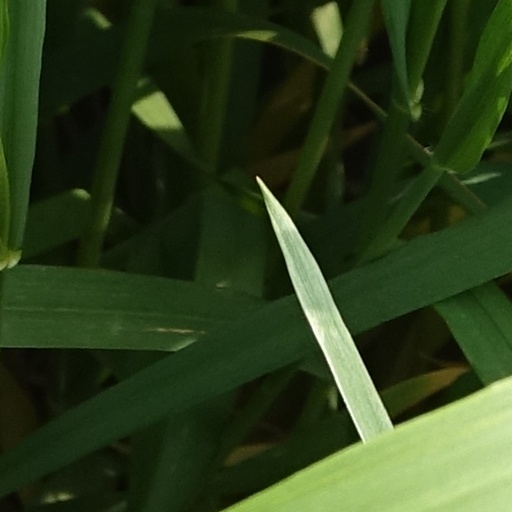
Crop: wheat